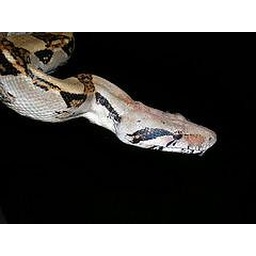
found this one in tree looking for birds i guess costa rica monkey park